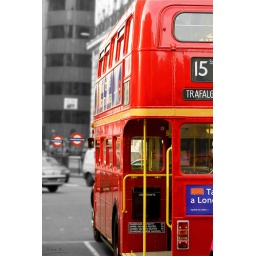
Number 15 Routemaster bus in London, Once a common sight on the street